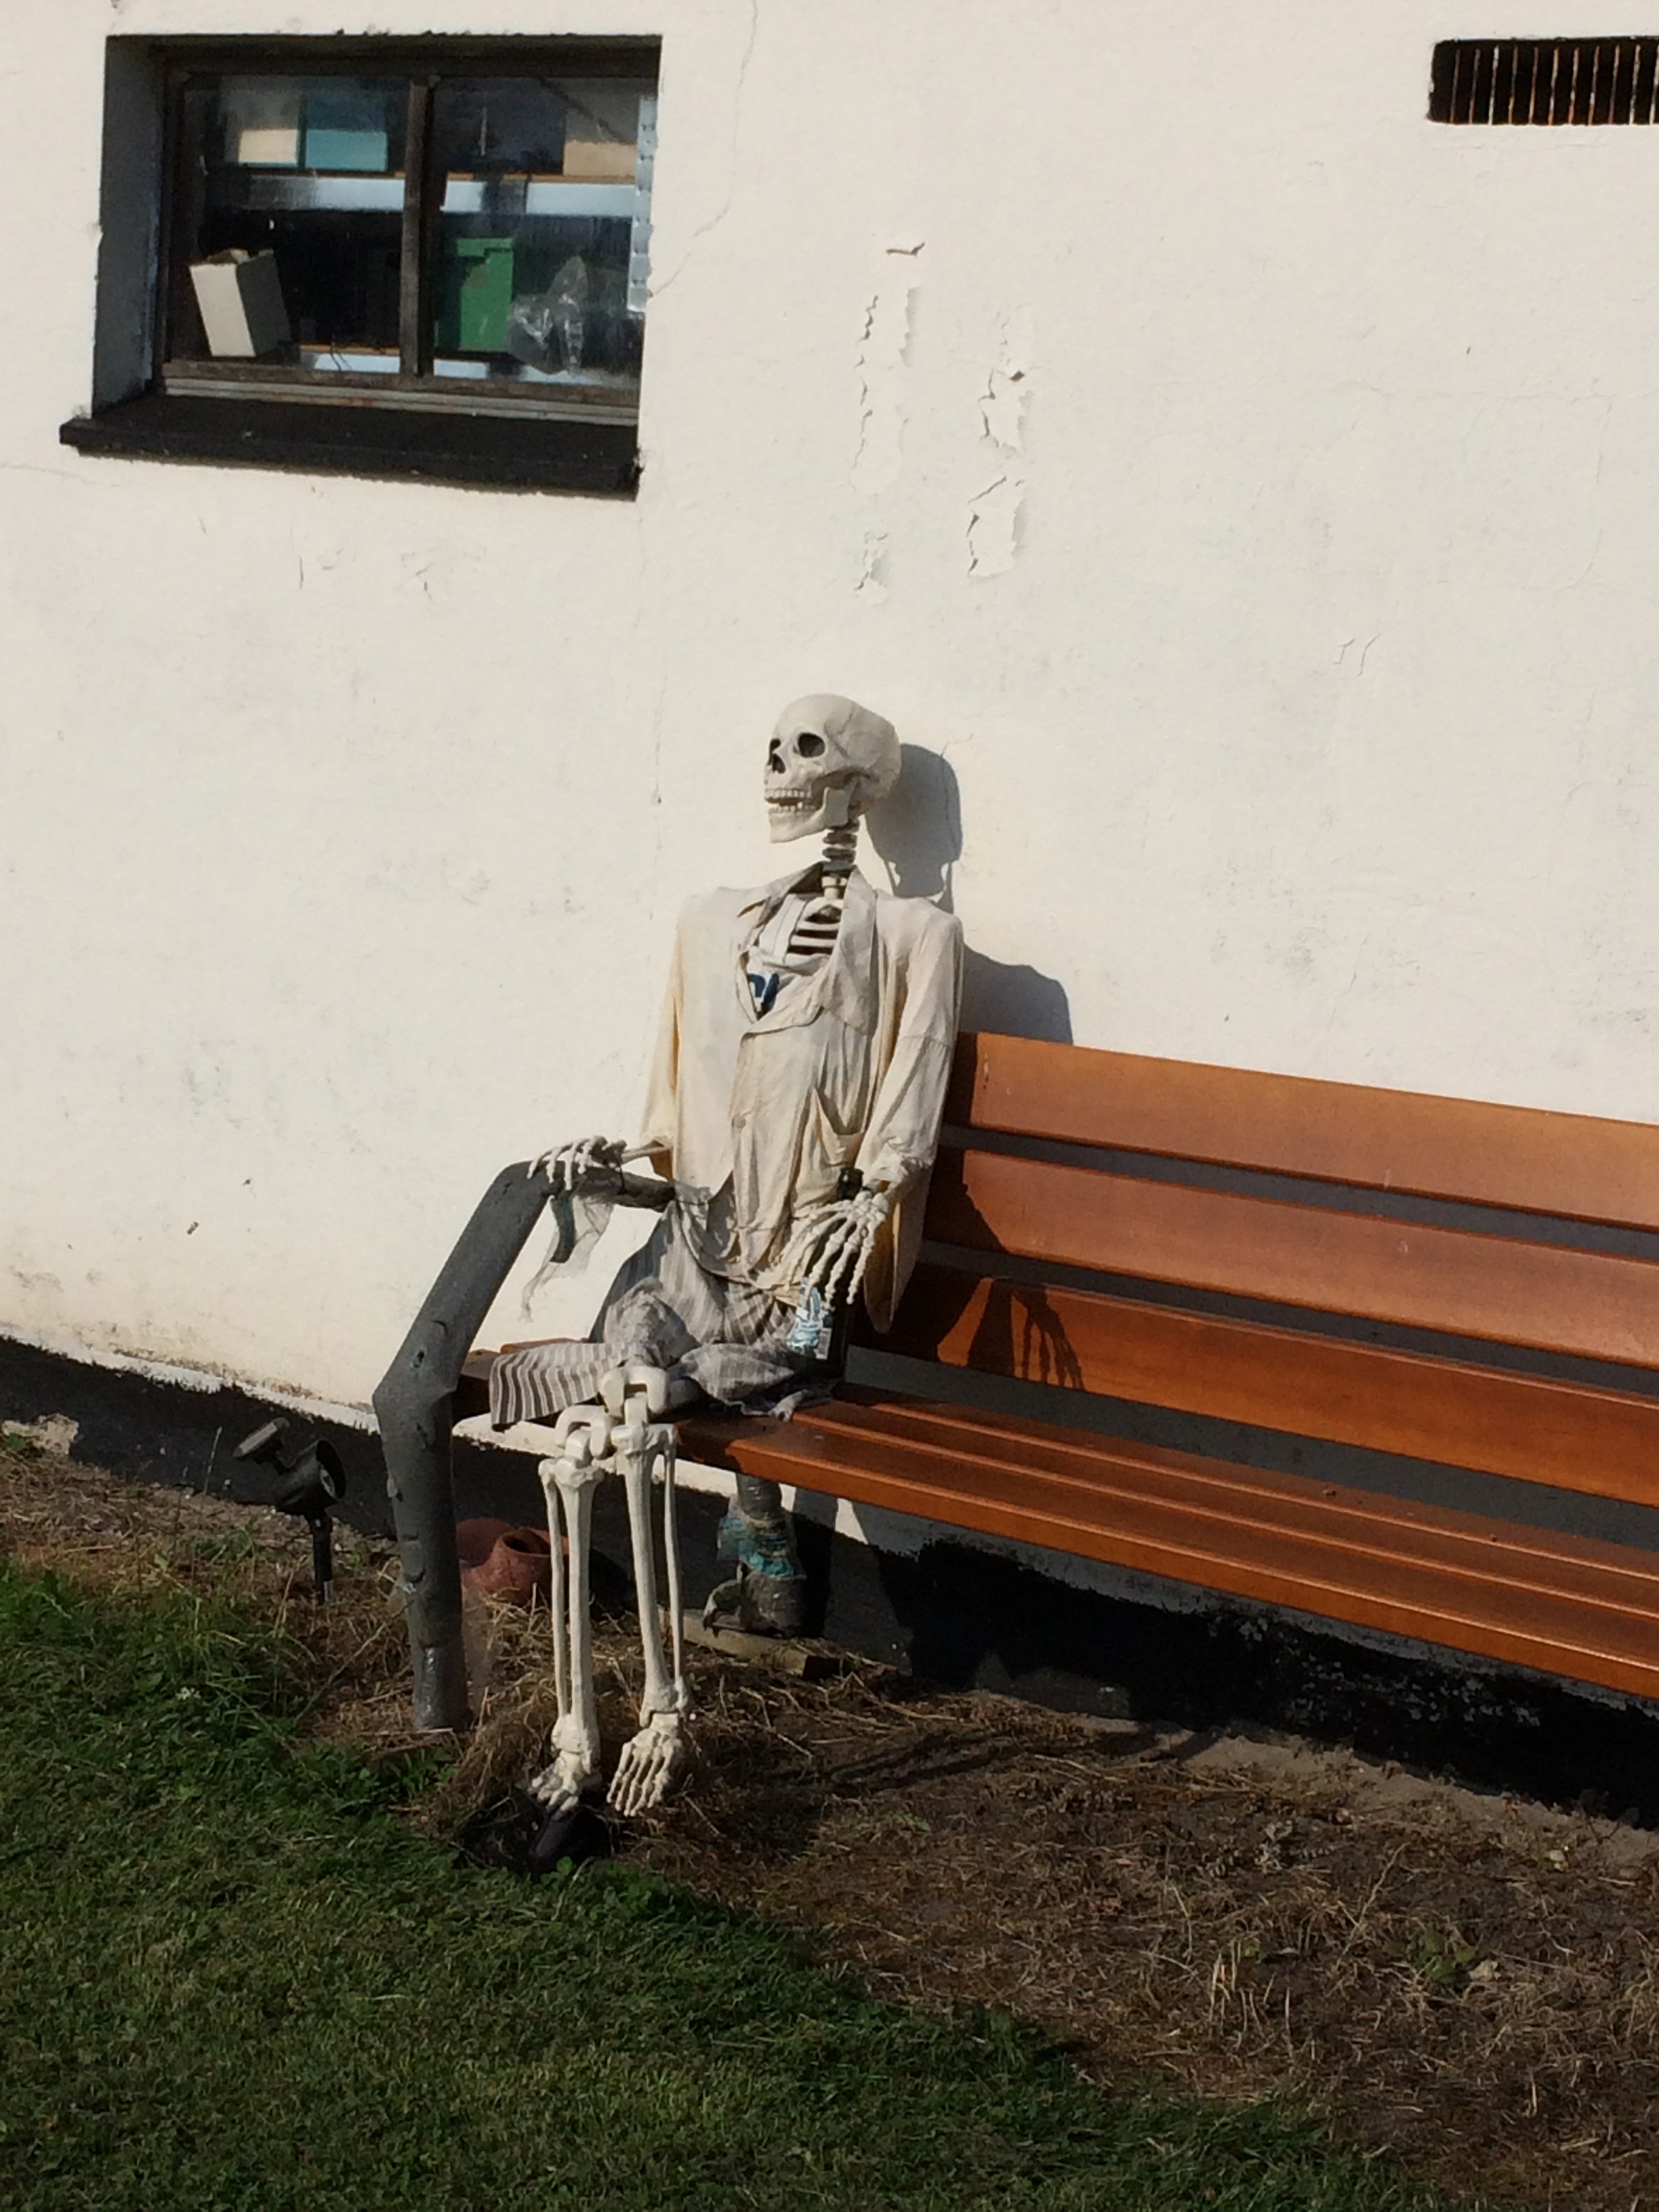
wood, bench, death, skull, art, loneliness, photograph, image, skeleton